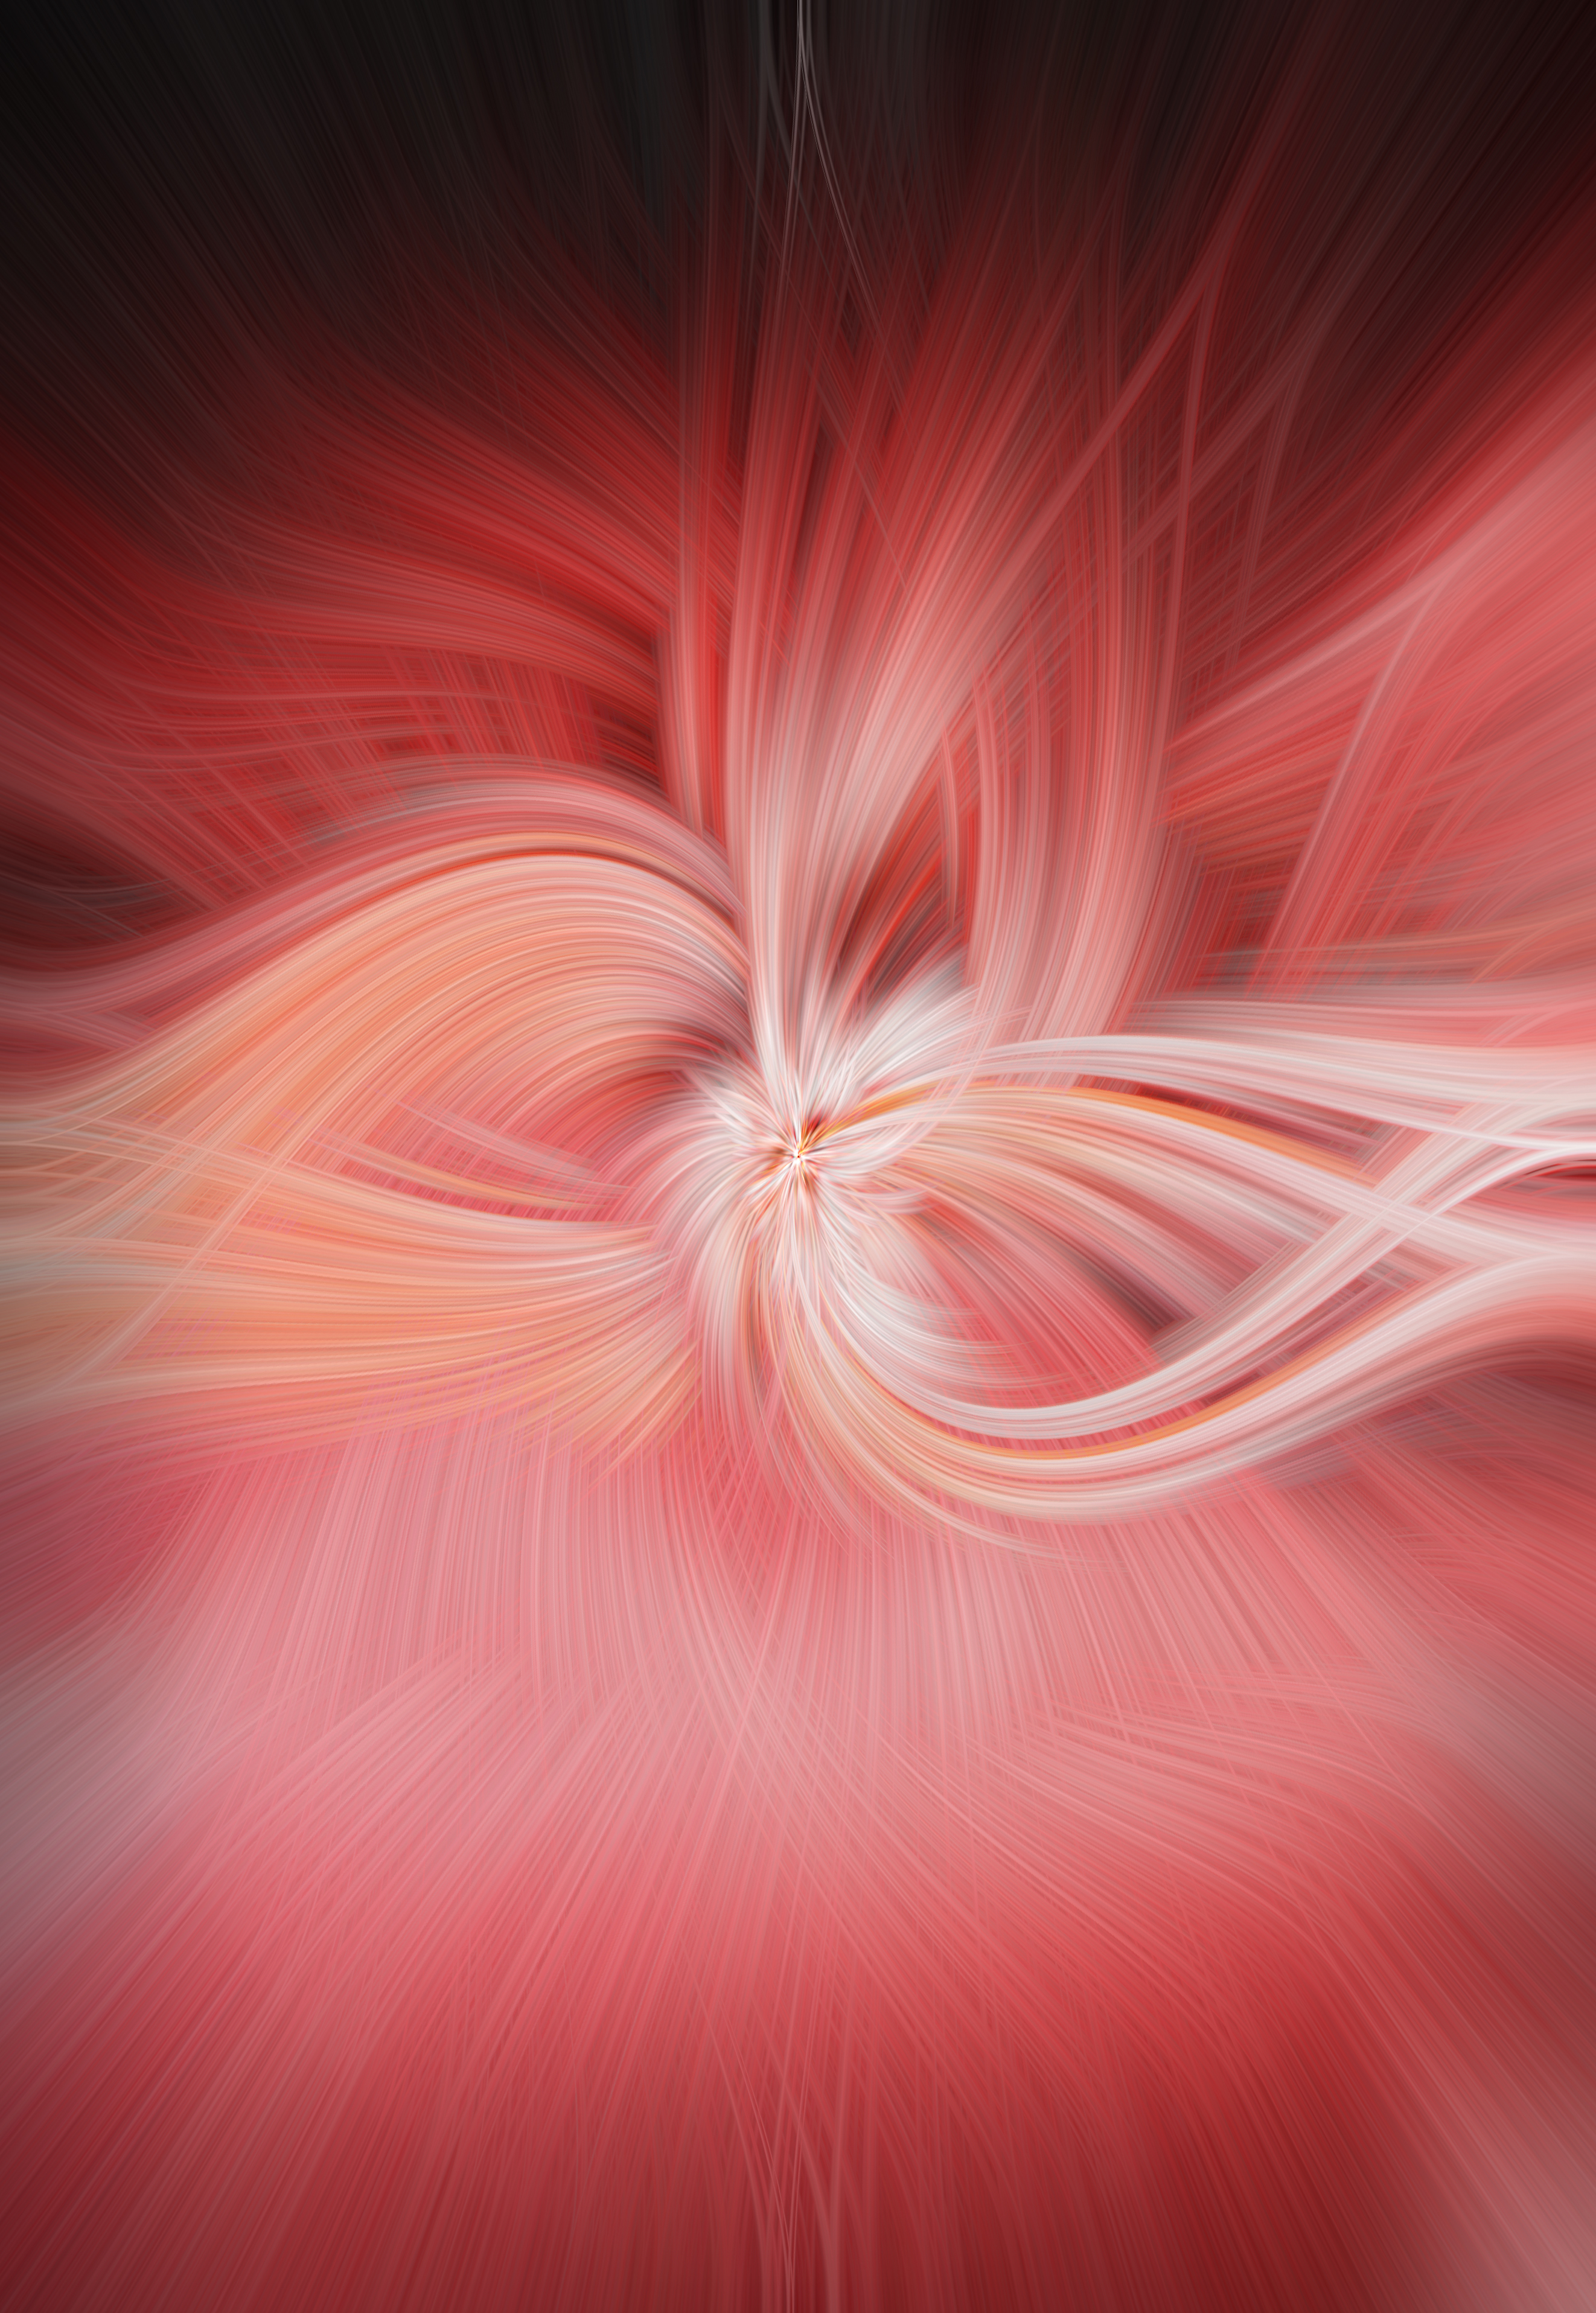
Colorfulness, red, pink, orange, pattern, magenta, maroon, peach, fractal art, graphics, symmetry, visual arts, graphic design, coquelicot, artwork